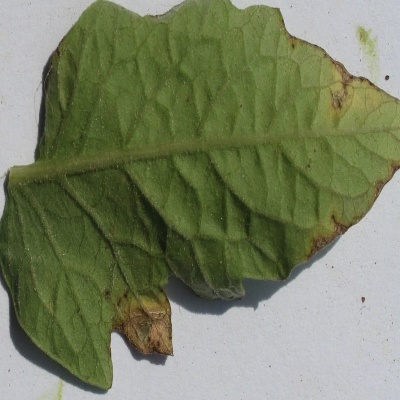
Crop: Tomato
Condition: leaf blight